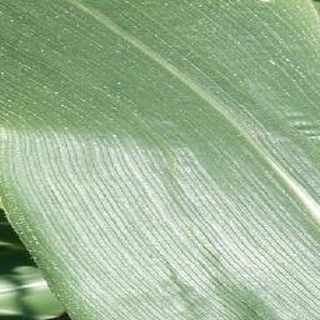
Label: healthy_corn